The Bristol-Myers Squibb Children's Hospital

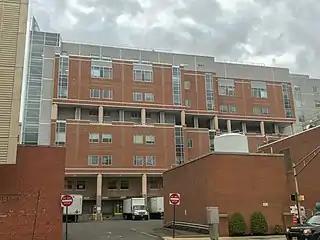
The back of Bristol-Myers Squibb Children's Hospital.

In 2012 Bristol-Myers Squibb Children's Hospital became the first hospital in New Jersey to be verified as a Pediatric Trauma Center by the American College of Surgeons. The pediatric emergency department and pediatric trauma center for the hospital are located adjacent to the RWJUH adult ed. The hospital was verified as a Level II Pediatric Trauma Center.